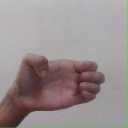
अक्षर: ख